World War II in Yugoslav Macedonia

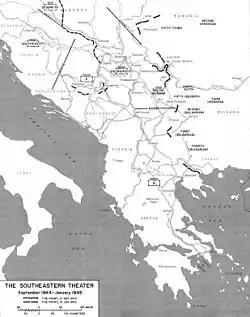
Map of the Balkan military theater during September 1944 – January 1945.

The Regional Committee was disbanded and a separate Macedonian Communist Party was established, which would be representative of the will of the Macedonian people in the anti-fascist struggle for national liberation. The Communist Party of Macedonia (CPM) was formed on 19 March 1943 in Tetovo. The first Central Committee (CC of the CPM) was composed of Strahil Gigov, Kuzman Josifovski Pitu, Cvetko Uzunovski, Mara Naceva, Lazar Koliševski and Bane Andreev.